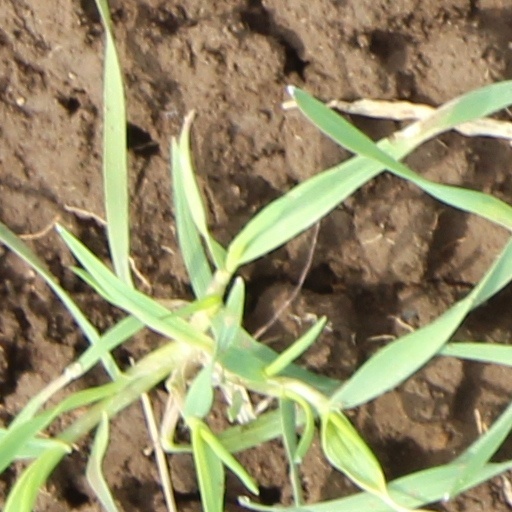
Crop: wheat